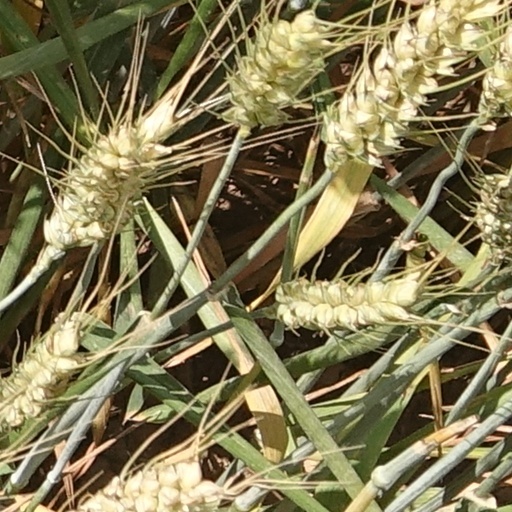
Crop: wheat